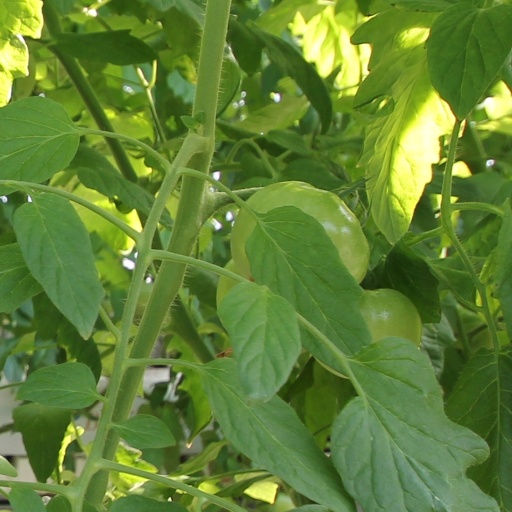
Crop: tomato